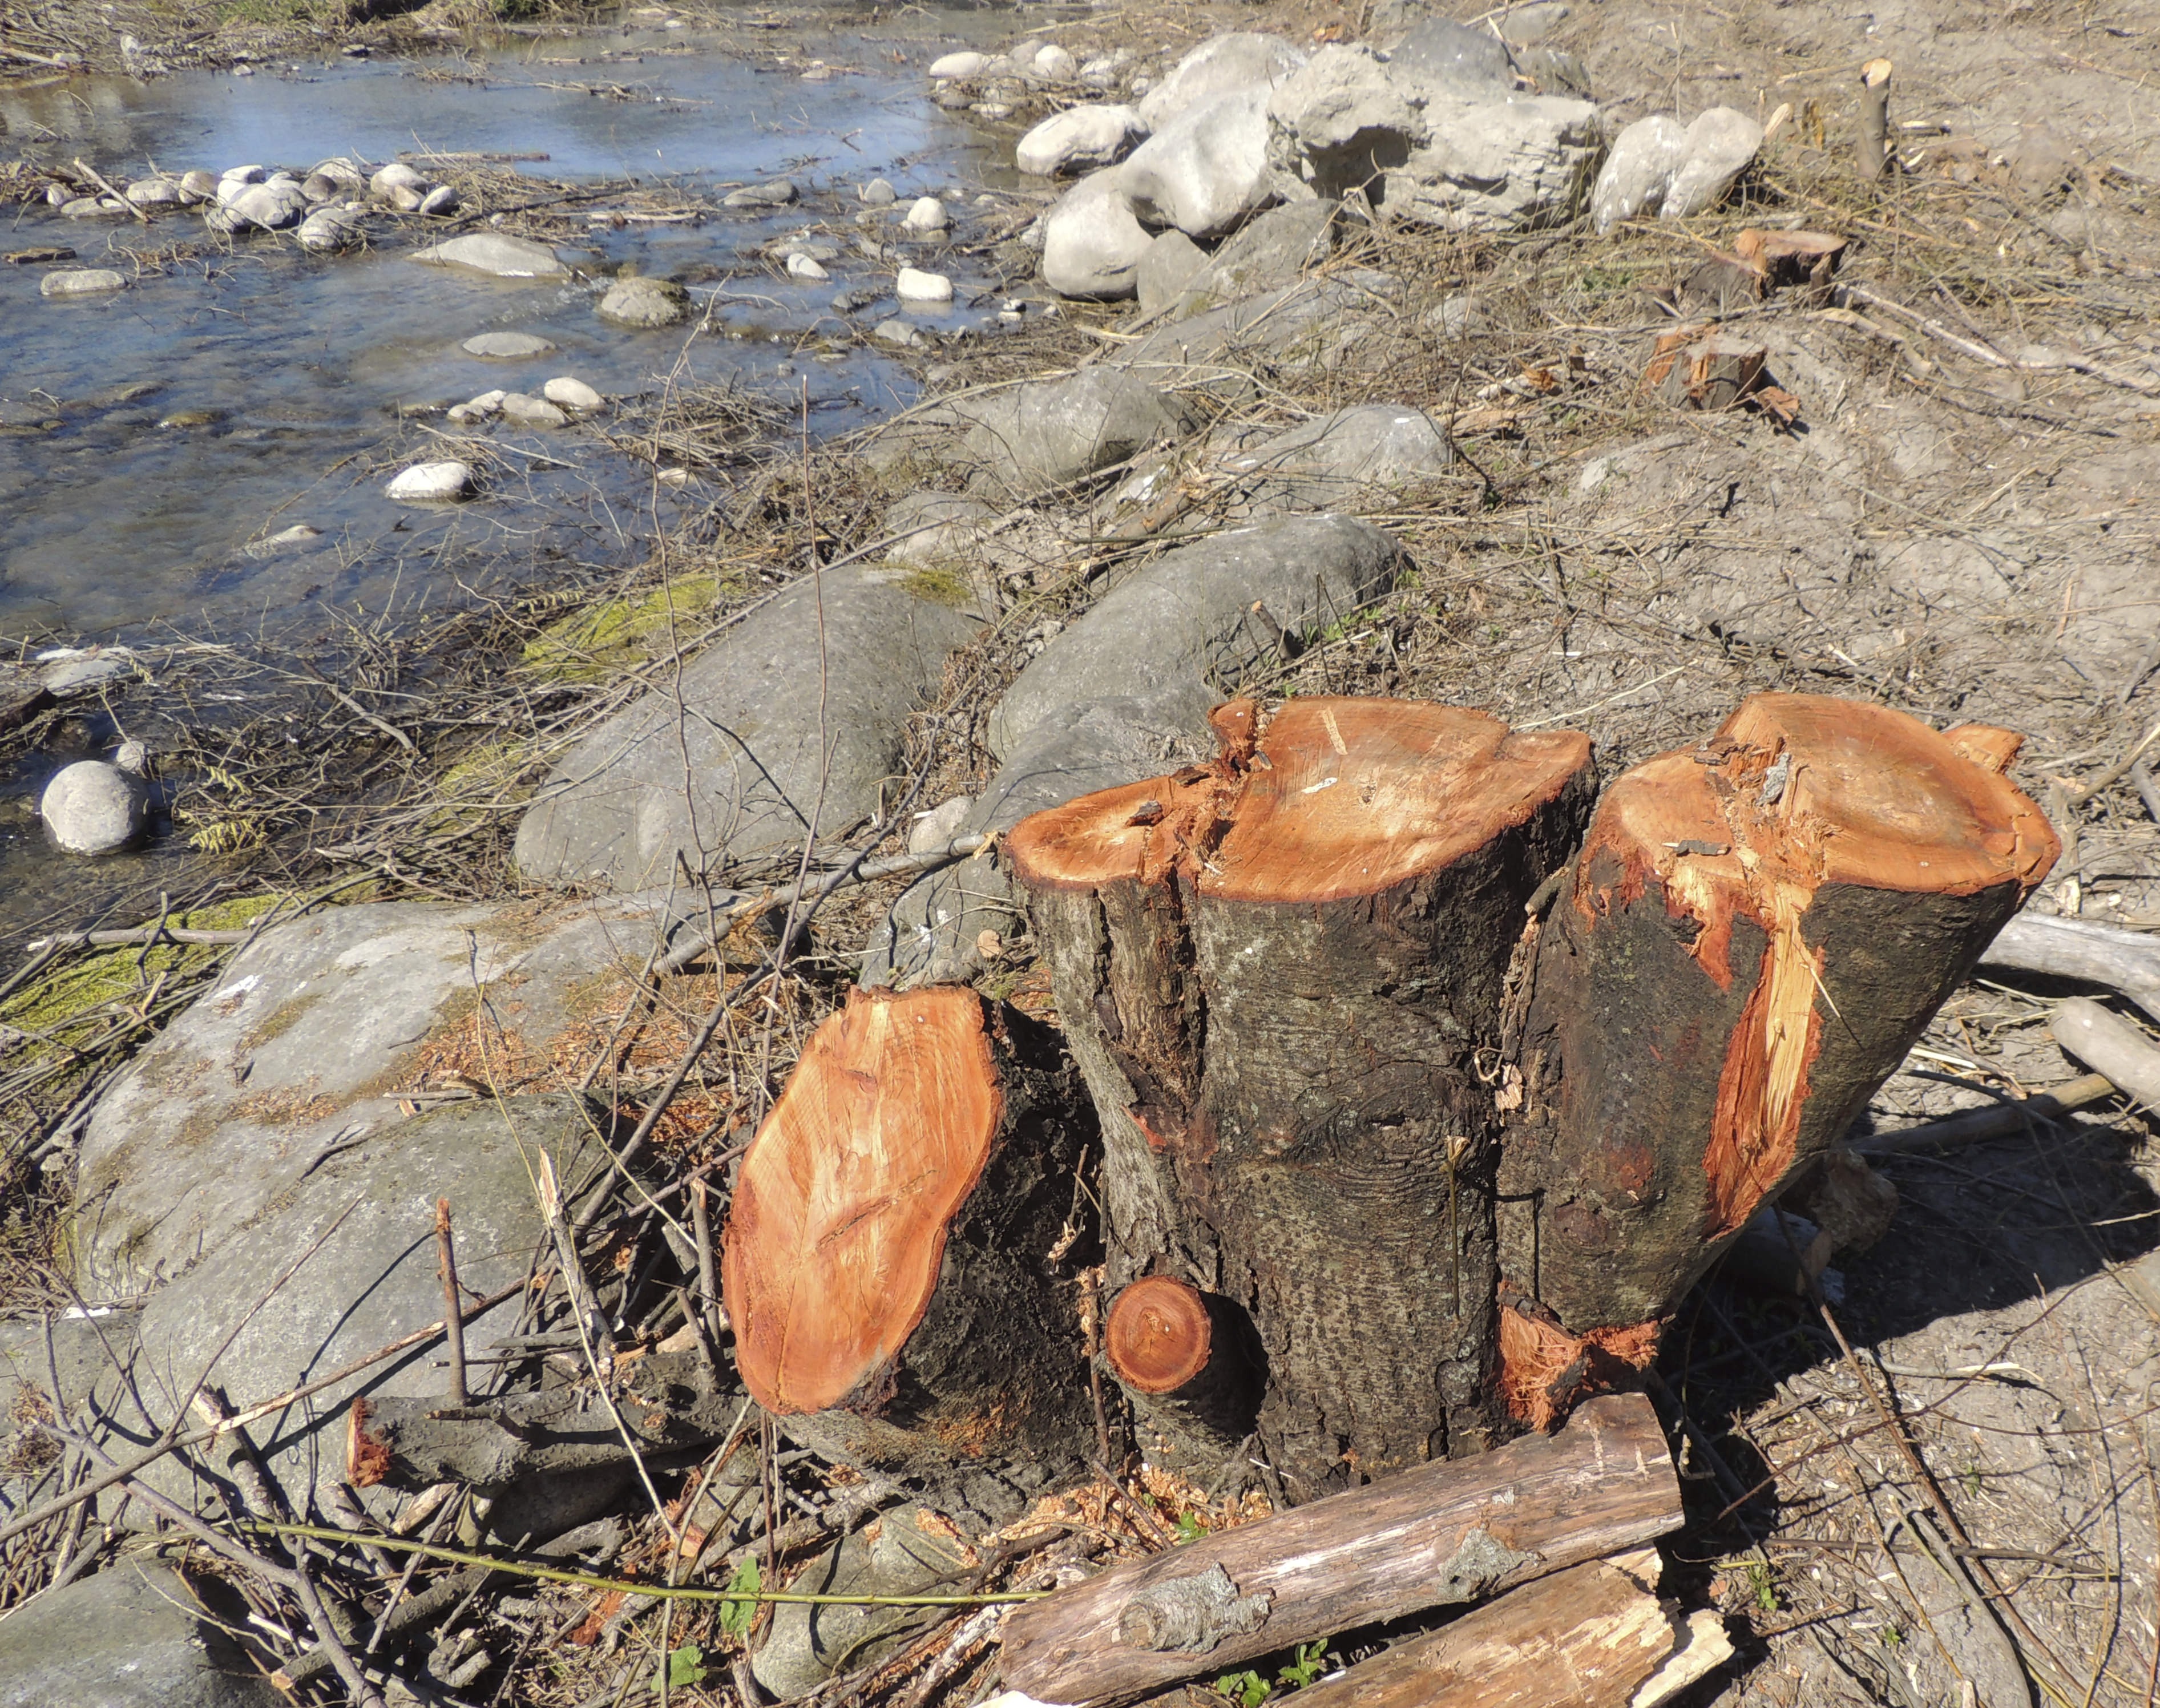
tree, rock, wood, log, brown, soil, material, geology, tree cases, forest work